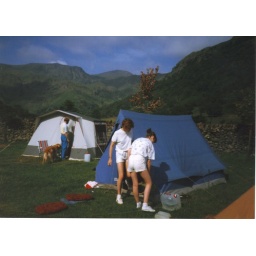
With Amanda Hoyle and her friend Catherine. the girls in the blue tent we next door in the Vango.